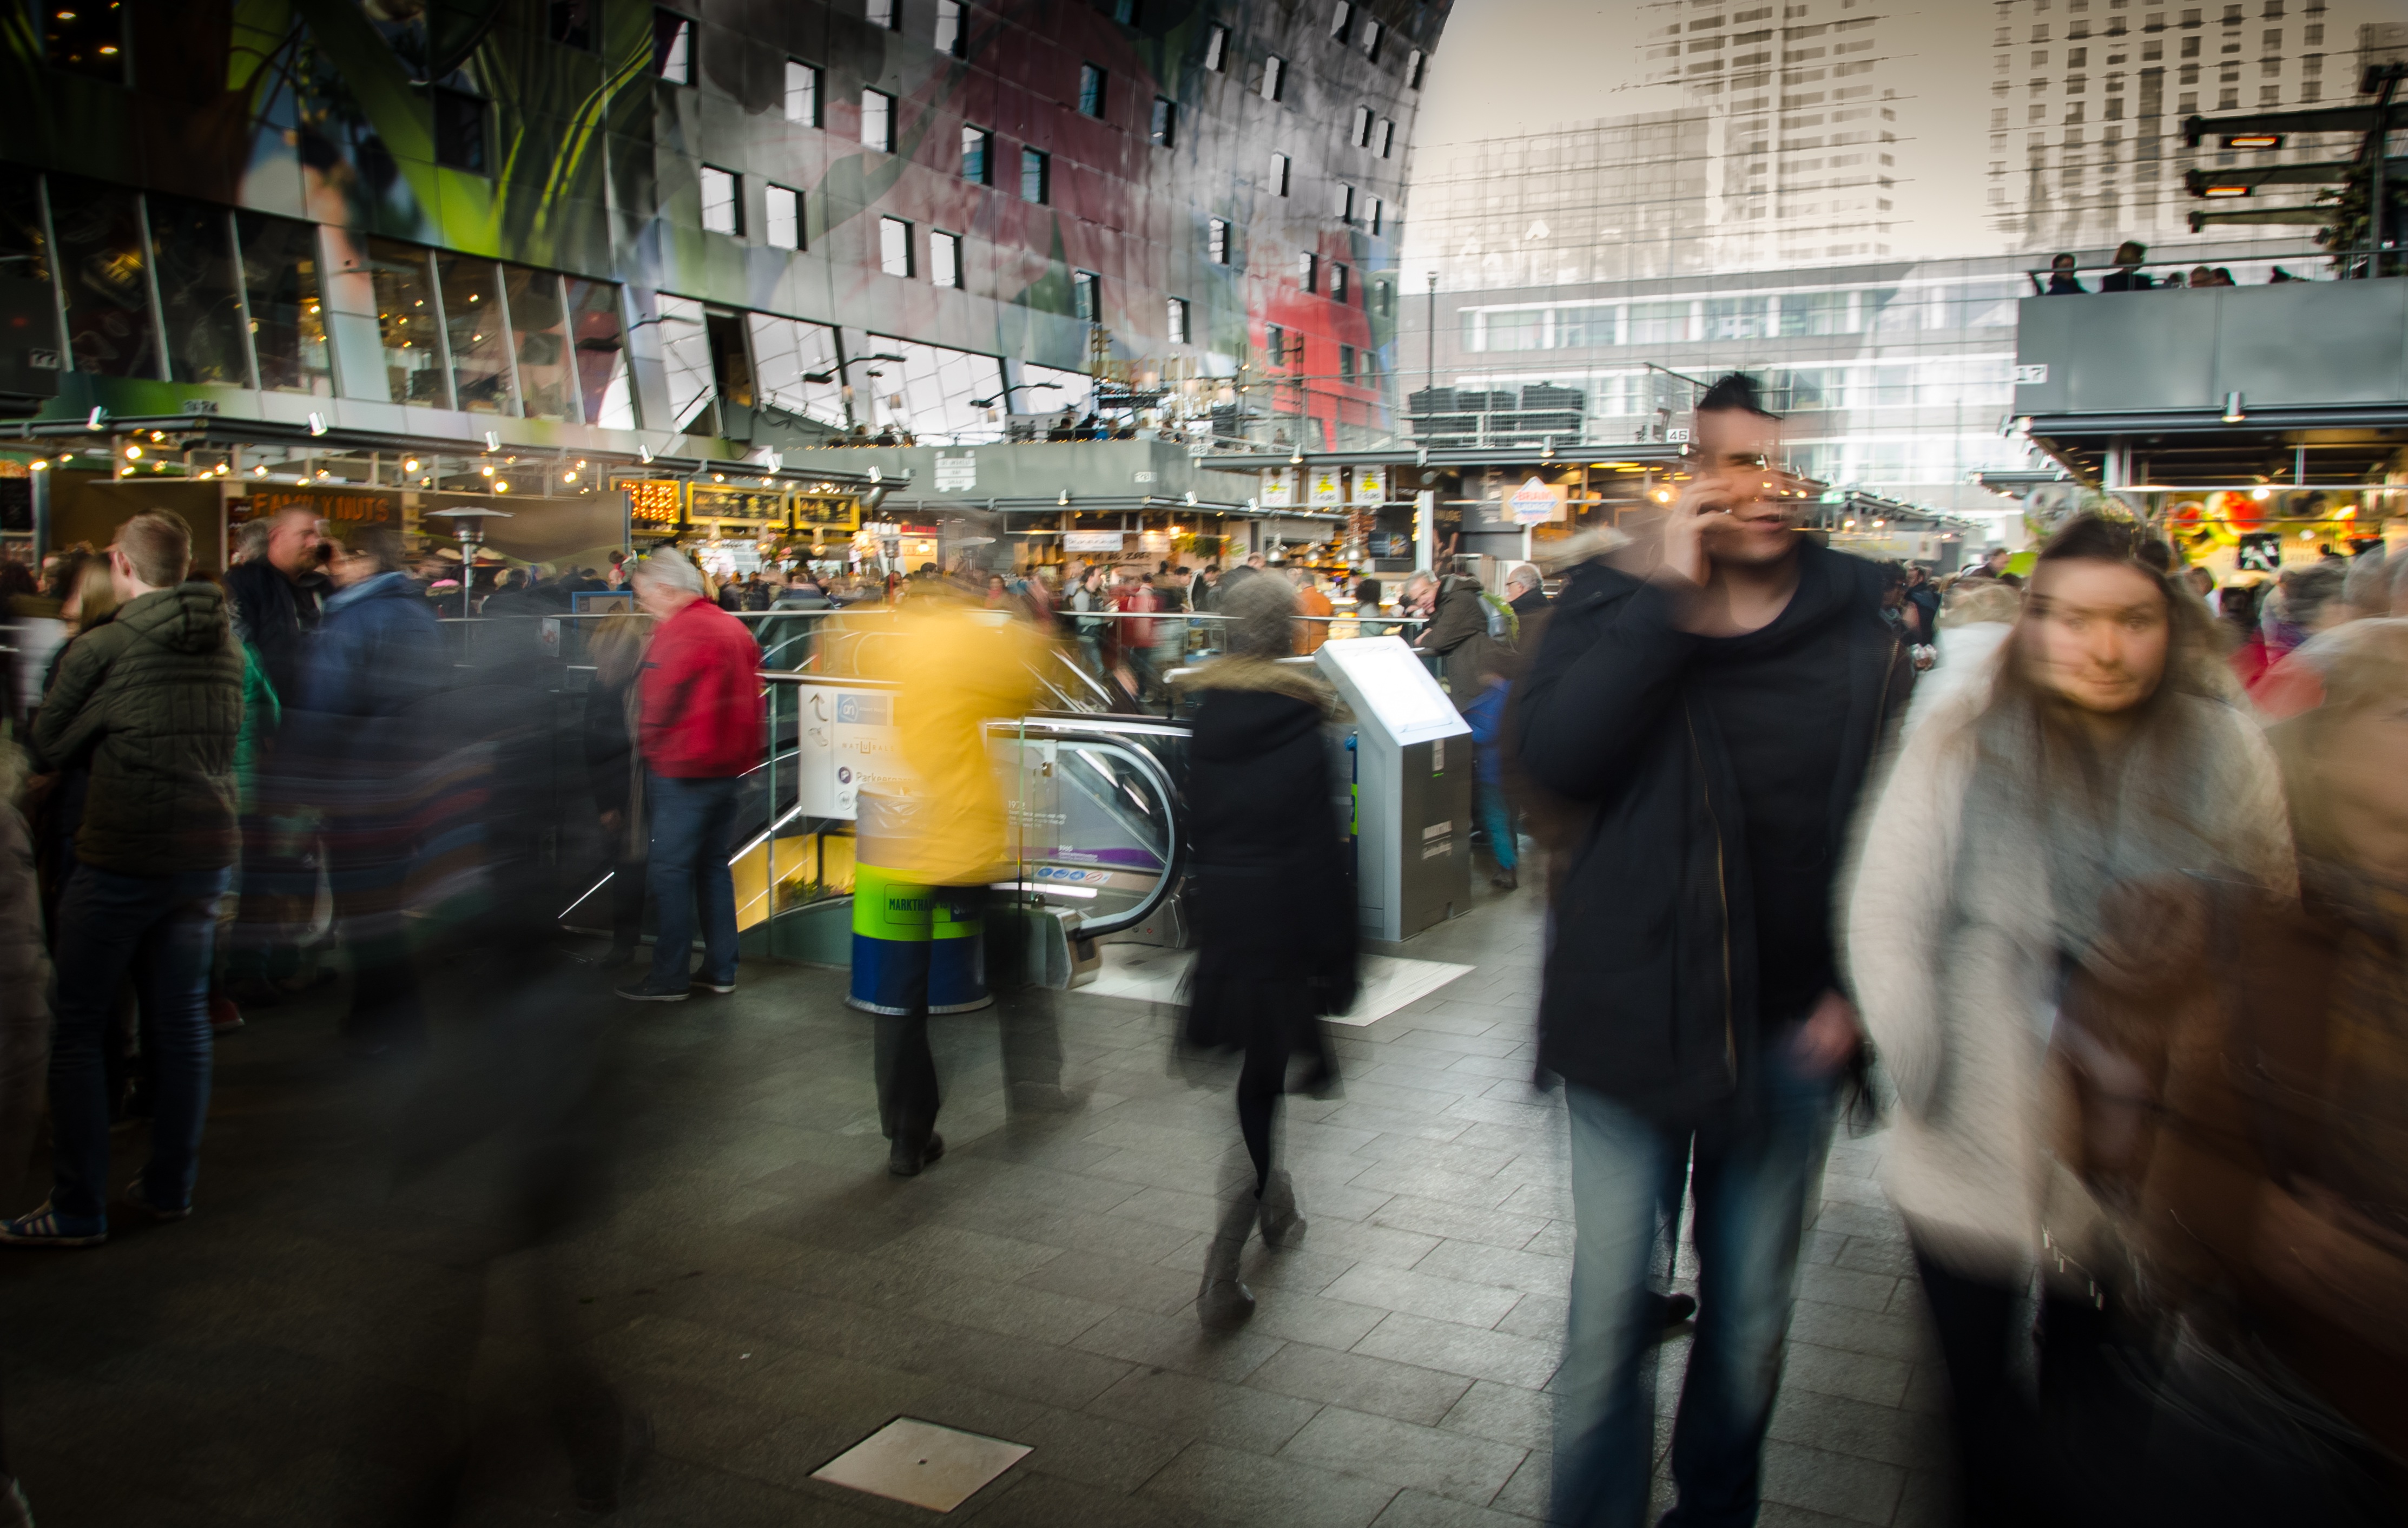
pedestrian, blur, people, road, street, city, crowd, market, shopping, movement, infrastructure, effect, urban area